Branner-Hicks House

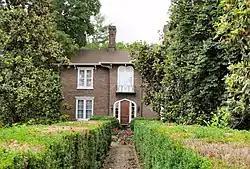
The Branner-Hicks House in 2015

The Branner-Hicks House is a historic house in Jefferson City, Tennessee, United States.